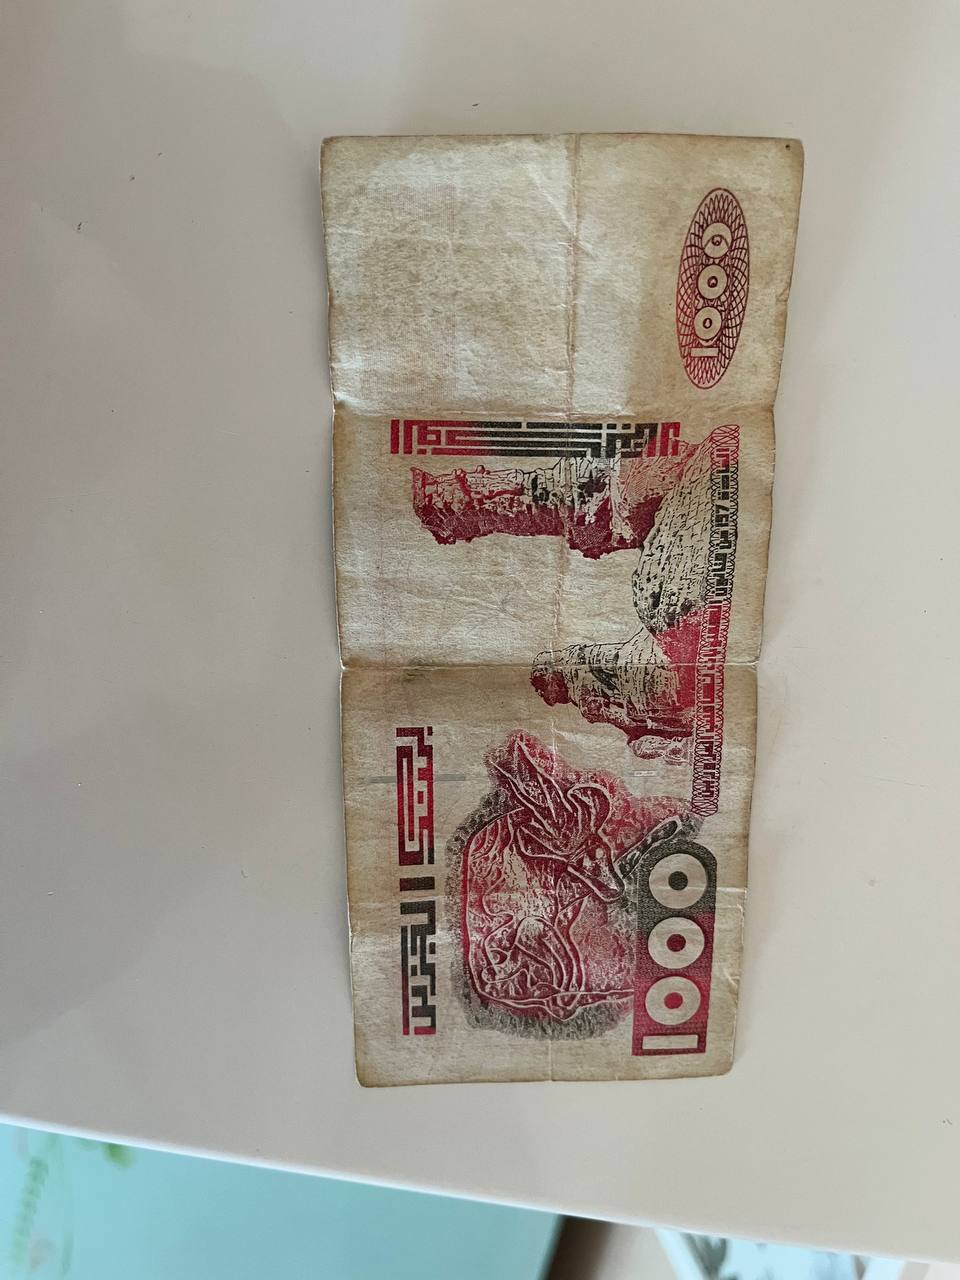
Denomination: 1000DZD